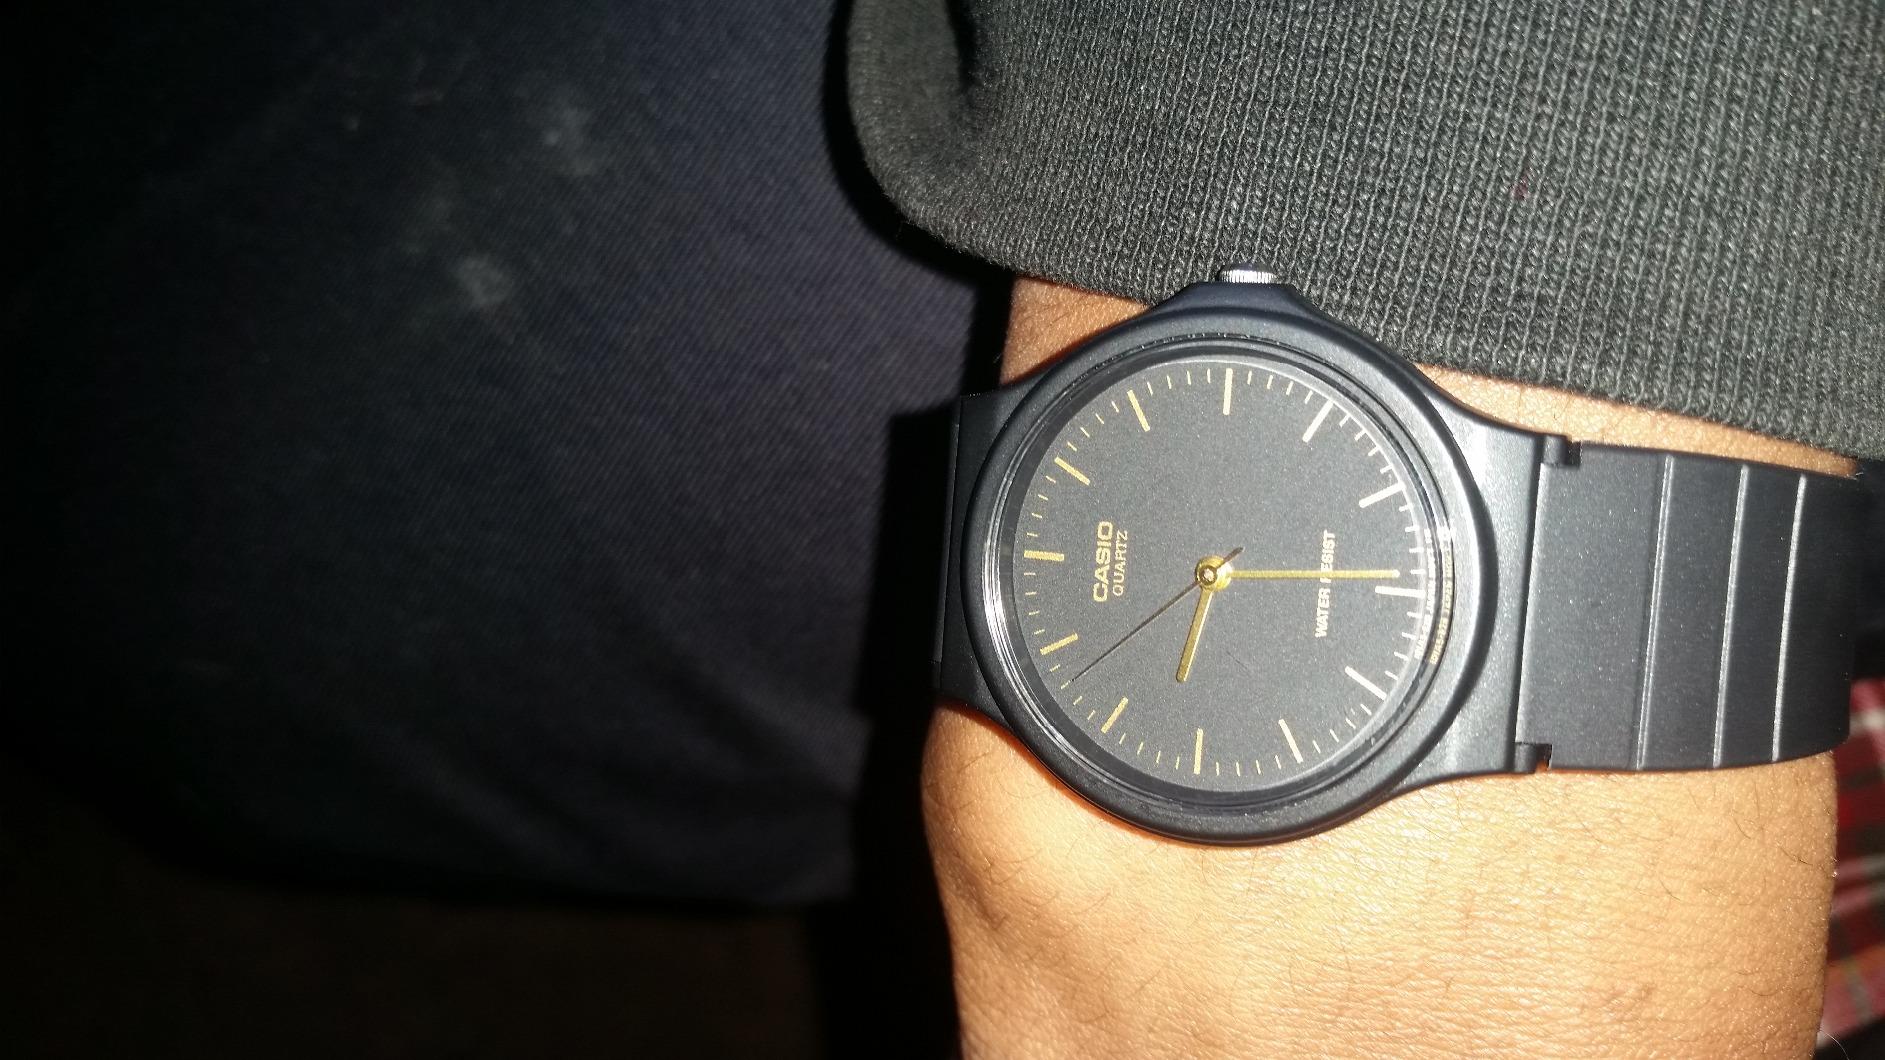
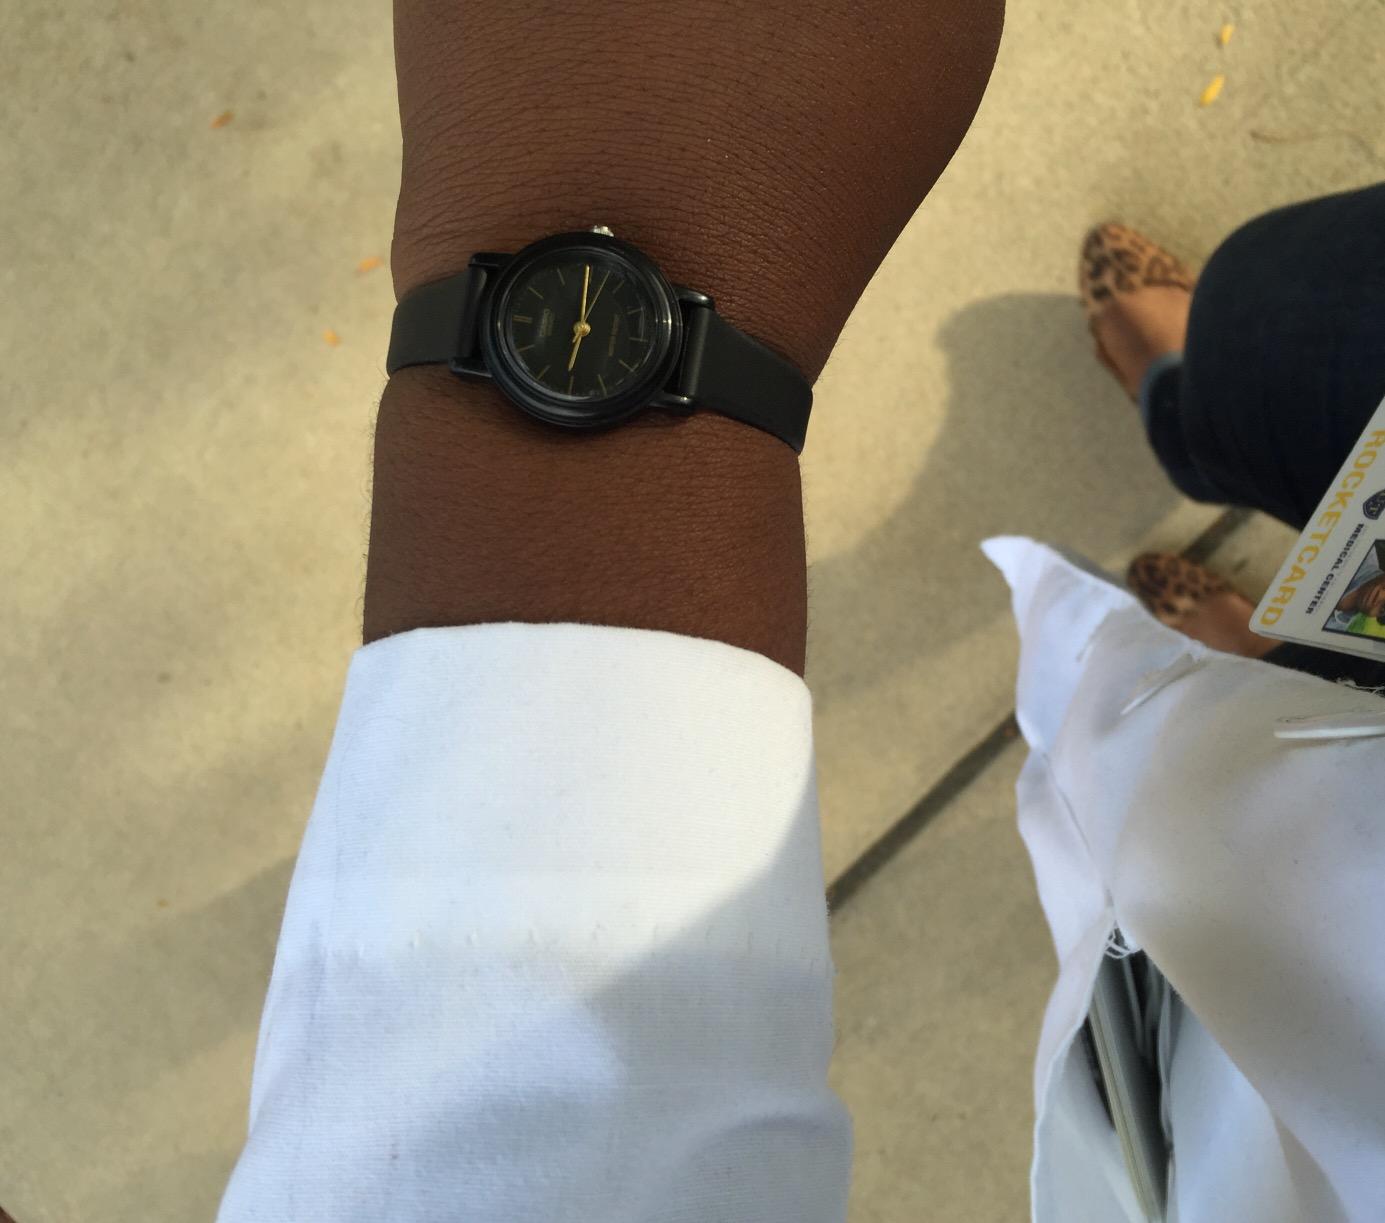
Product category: accessories_watch
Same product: no